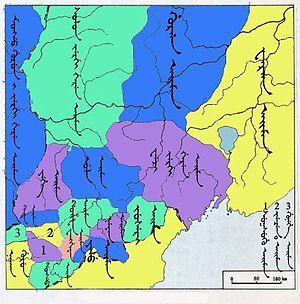
Les Mandchous sont un peuple d'Asie vivant principalement en Mandchourie. Les Jürchen prirent le nom de « Mandchous » quand ils envahirent la Chine au XVIIᵉ siècle.
"La Mandchourie est une région de l'Asie de l'Est. Selon la définition que l'on choisit quant à sa superficie, le terme Mandchourie peut se référer soit à une région située entièrement à l'intérieur de la Chine, soit à une région plus vaste aujourd'hui divisée entre le nord-est de la Chine et l'extrême orient russe. Pour différencier les deux parties couvertes par cette dernière définition, la partie russe est également connue sous le nom de Mandchourie extérieure, tandis que la partie chinoise est connue sous le nom de Mandchourie intérieure. Désigné sous le nom de ""pays du dragon qui s'élance"" par les Aisin Gioro, c'est la patrie du peuple mandchou, un terme crée en 1636 pour désigner les Jürchens, un des peuples toungouses. Les Mandchous ont pris le pouvoir en Chine au XVIIᵉ siècle, établissant la dynastie Qing qui a duré jusqu'en 1912. La population de la Mandchourie est passée d'environ 1 million d'habitants en 1750 à 5 millions en 1850 et à 14 millions en 1900, principalement en raison de l'immigration d'agriculteurs chinois.